Dialog Axiata

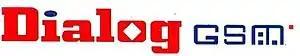

In 1996, the local promoters divested their stake providing complete ownership of MTN Networks to Telekom Malaysia. In mid-1997 Hans Wijayasuriya was appointed as the CEO of MTN Networks, at the age of 29 becoming the youngest CEO in a multimillion-dollar investment.